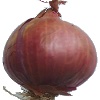
Label: Onion Red 1